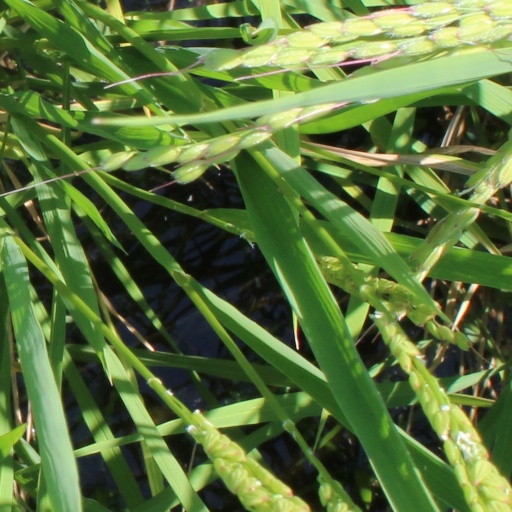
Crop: rice